S. F. Light

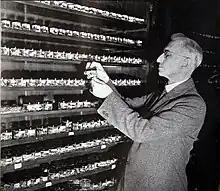
Light examining termites,

Sol Felty Light (May 5, 1886 – June 21, 1947) was an American zoologist, entomologist, and professor at the University of California, Berkeley, known for his research on tropical marine invertebrates and caste development in termites. From 1913 to 1947, he published approximately 70 papers, mainly on the subject of entomology. In the 1920s, he began teaching invertebrate zoology, expanding class field trips in the 1930s with five-week summer sessions at Moss Beach and Dillon Beach.